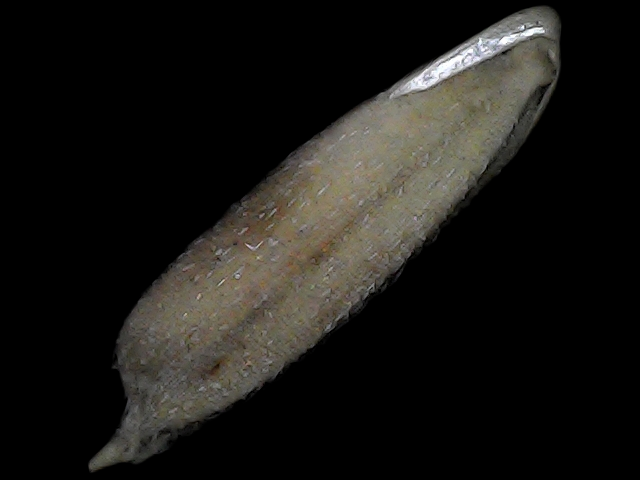
Rice variety: Bd79